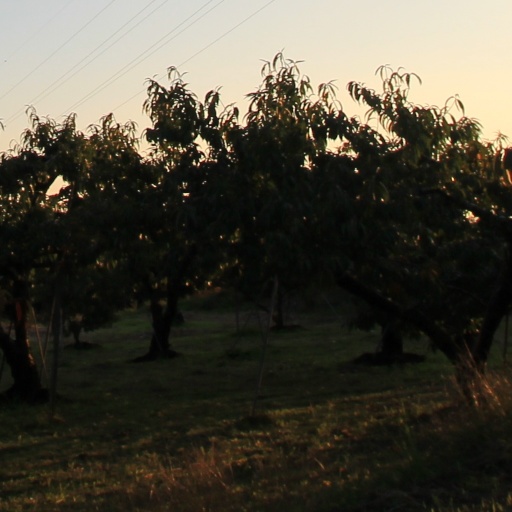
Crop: grape